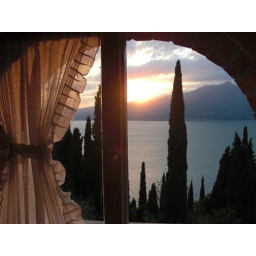
Outside the window of my house in summer :)Lago di Gada, Italy &amp;lt;3